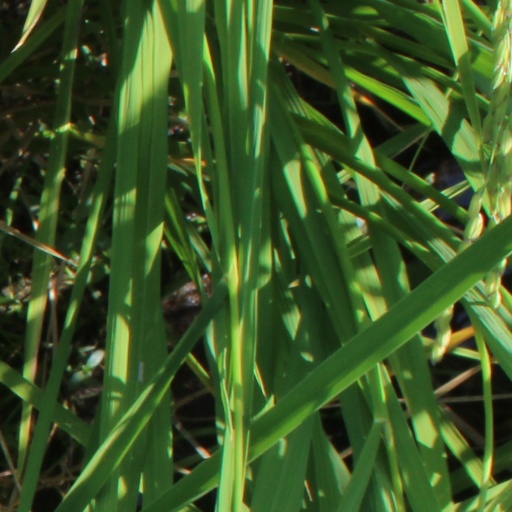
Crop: rice